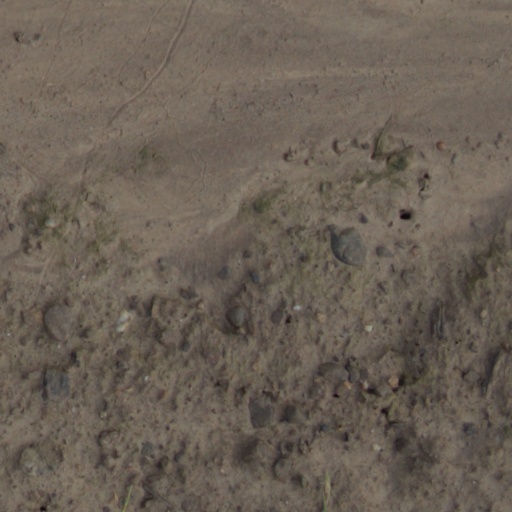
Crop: wheat